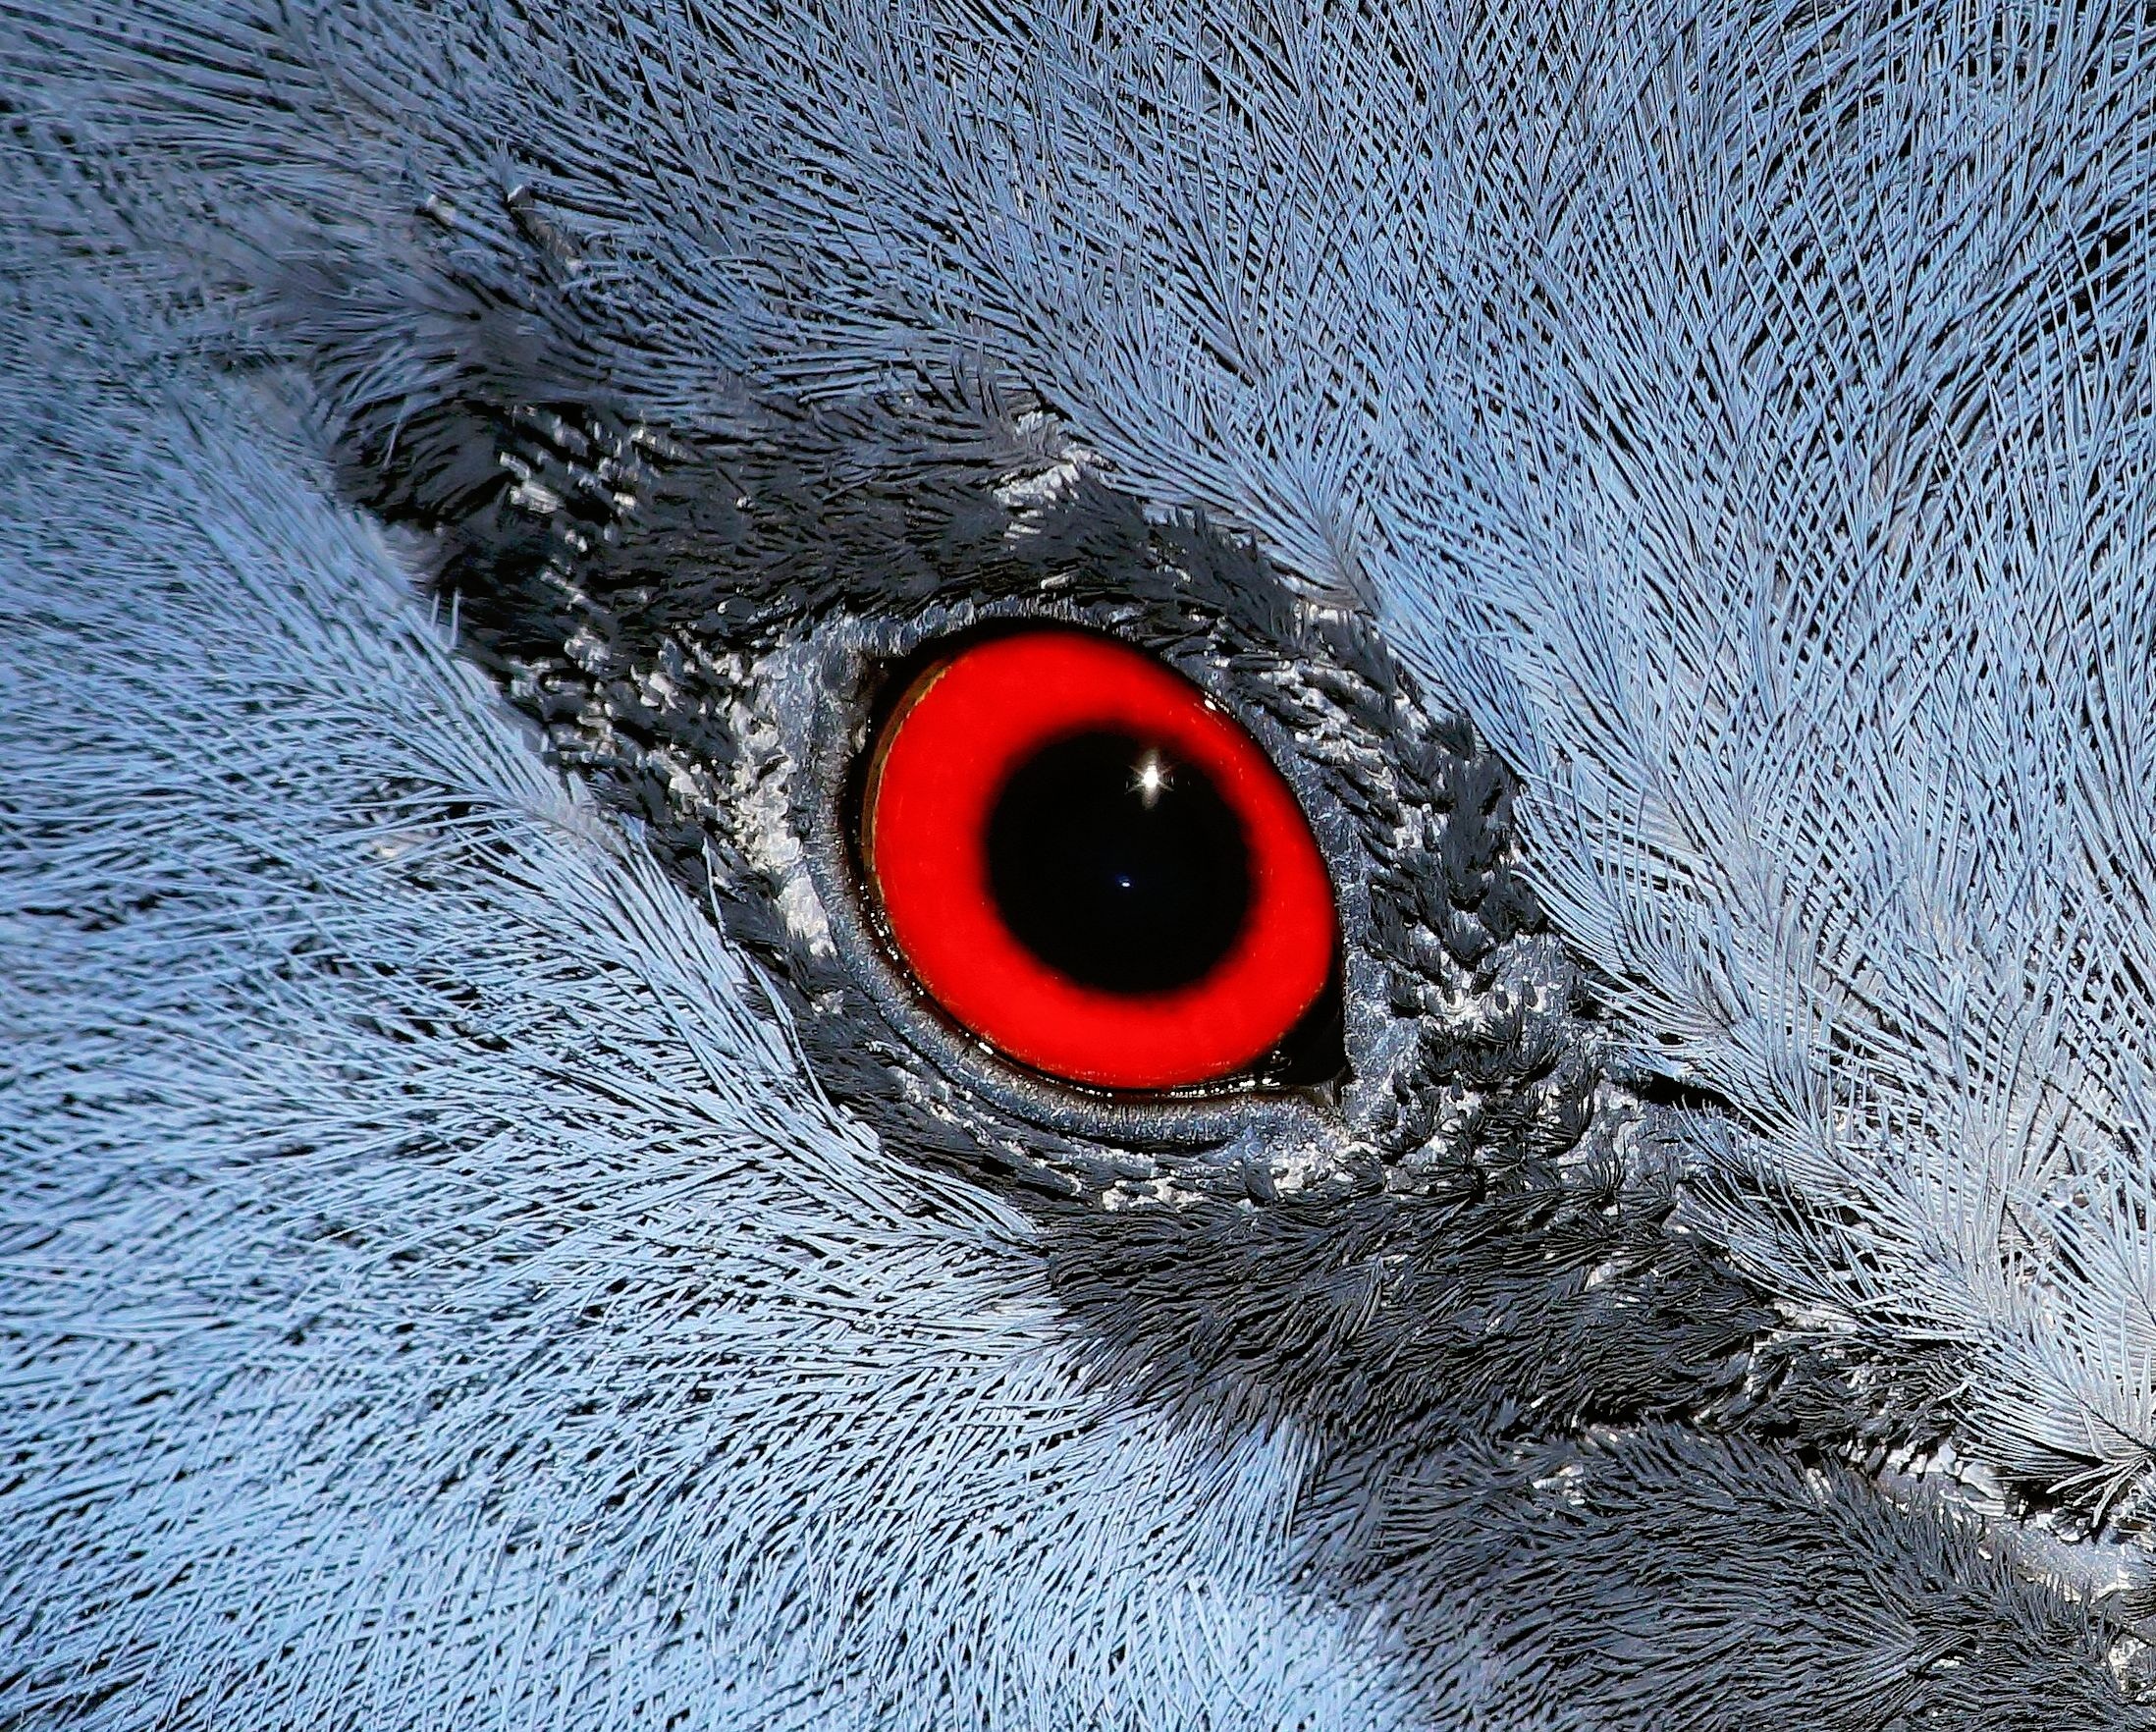
nature, bird, view, beak, macro, close, close up, human body, eye, see, organ, mirroring, datailaufnahme, fan deaf